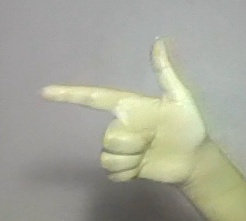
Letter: yaa